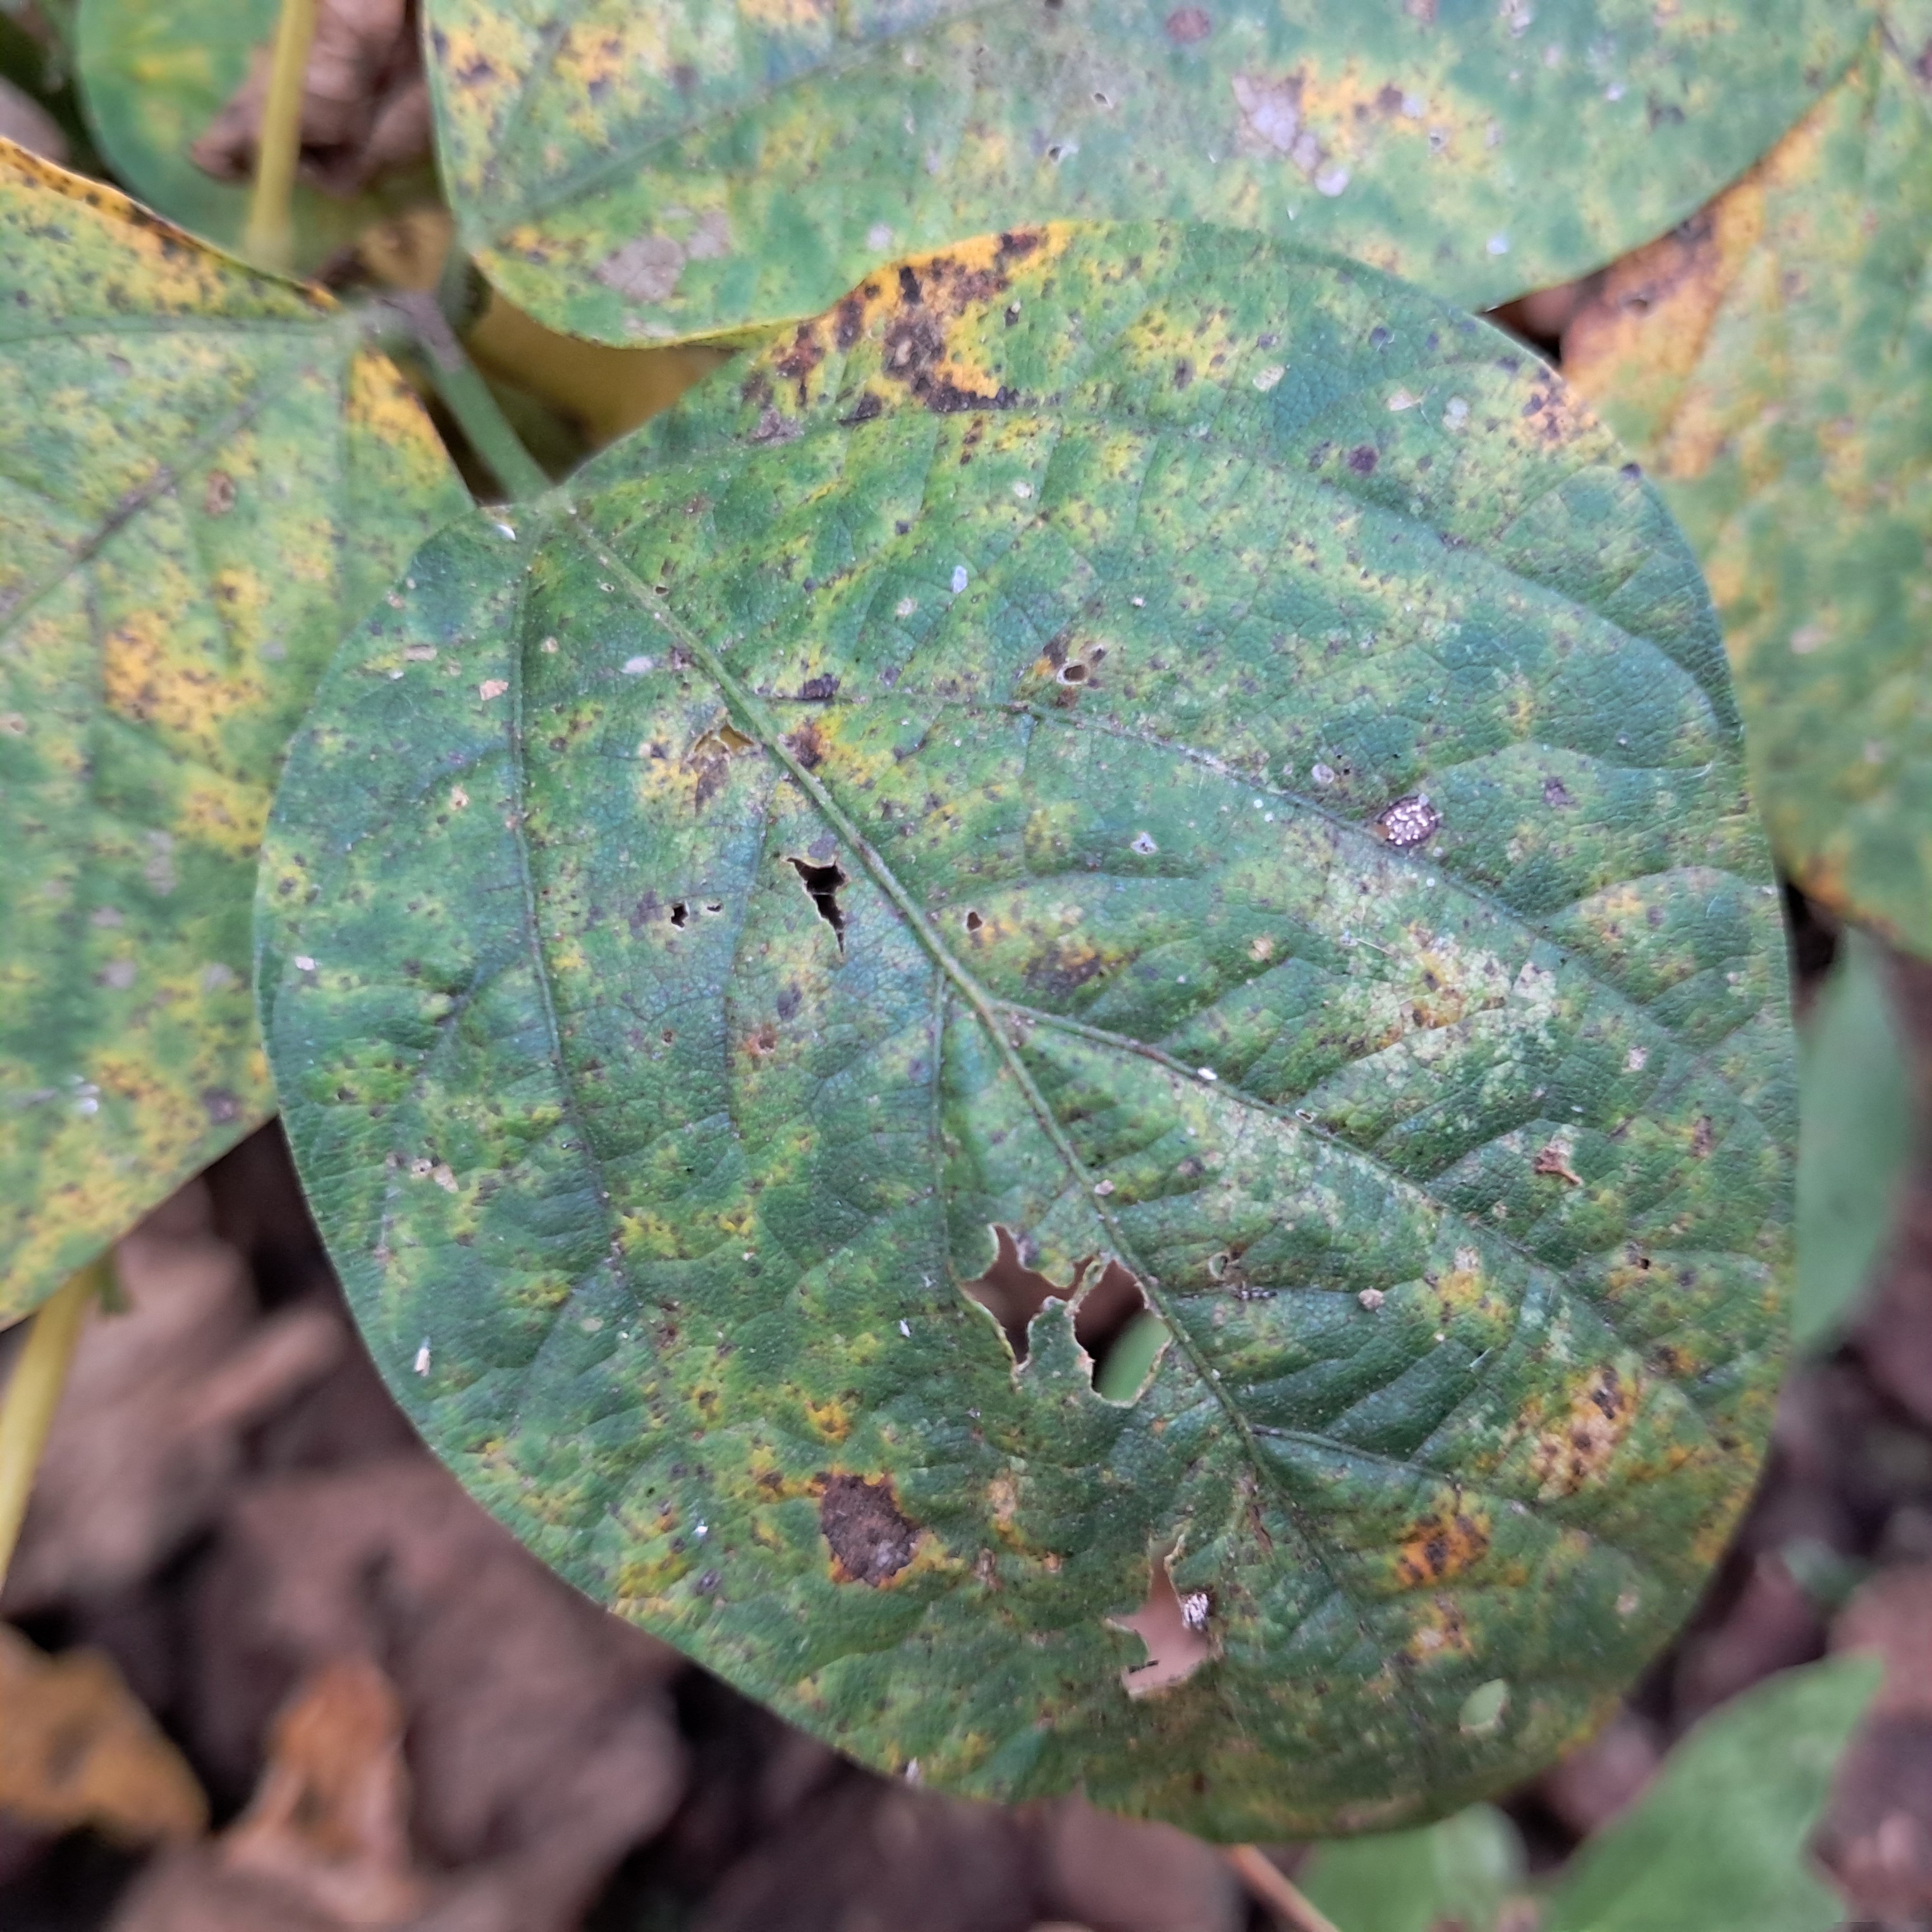
Label: Rust